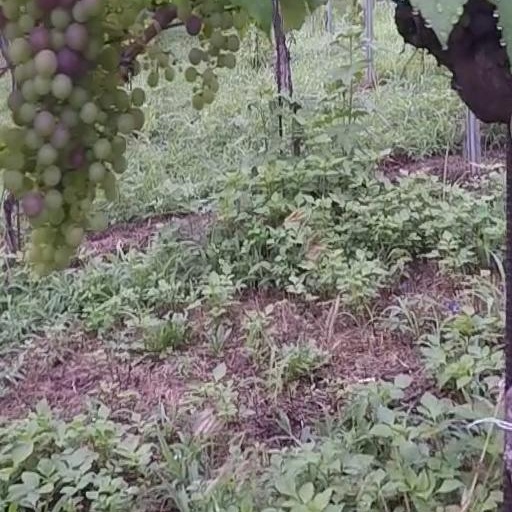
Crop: grape